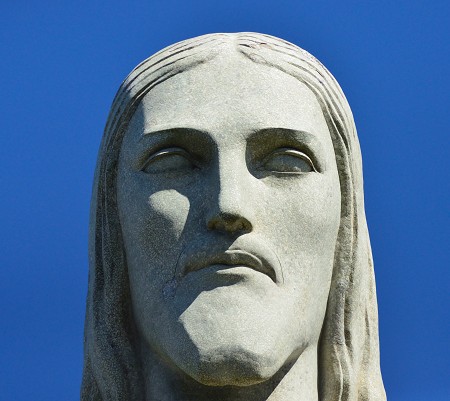
Landmark: Christ the Reedemer